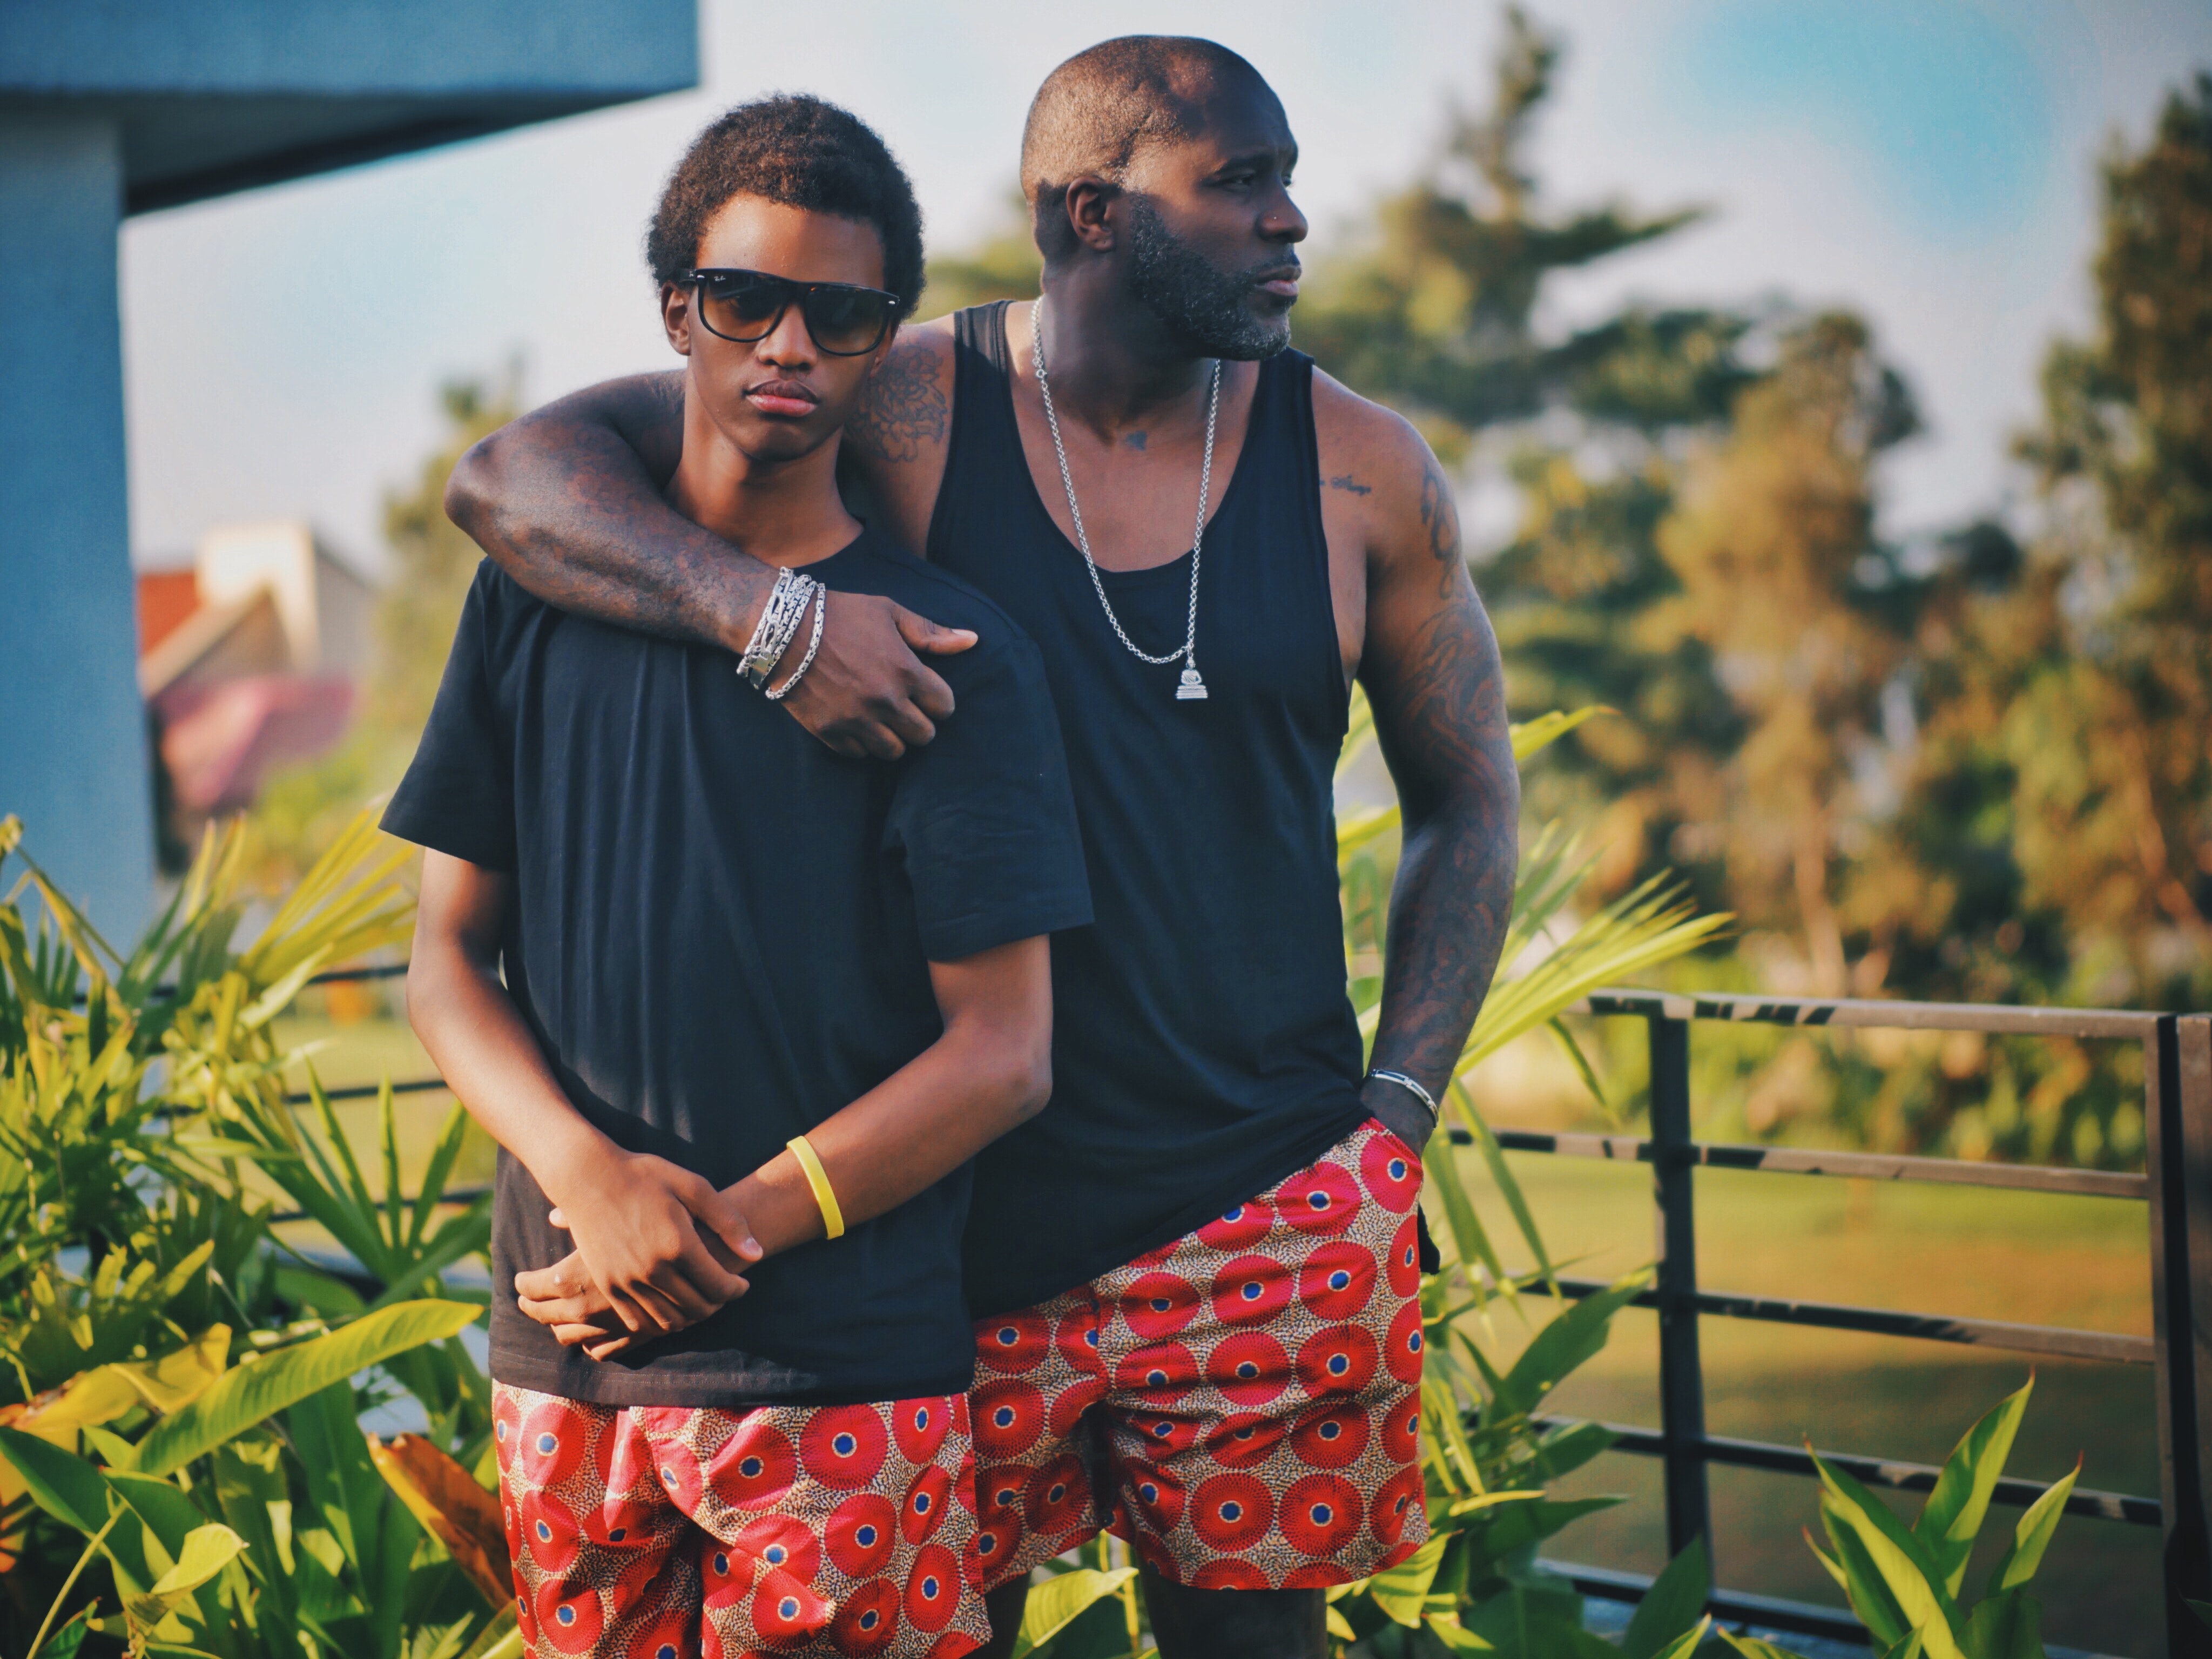
summer, fun, eyewear, friendship, muscle, happy, plant, vacation, sunglasses, photography, love, leisure, shorts